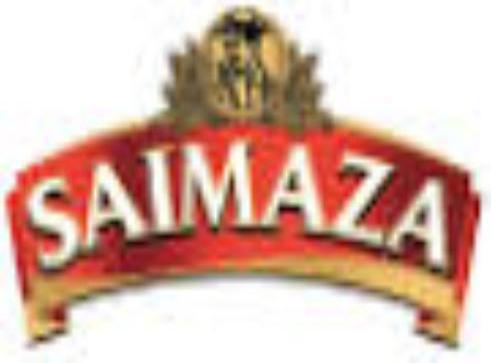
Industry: Food